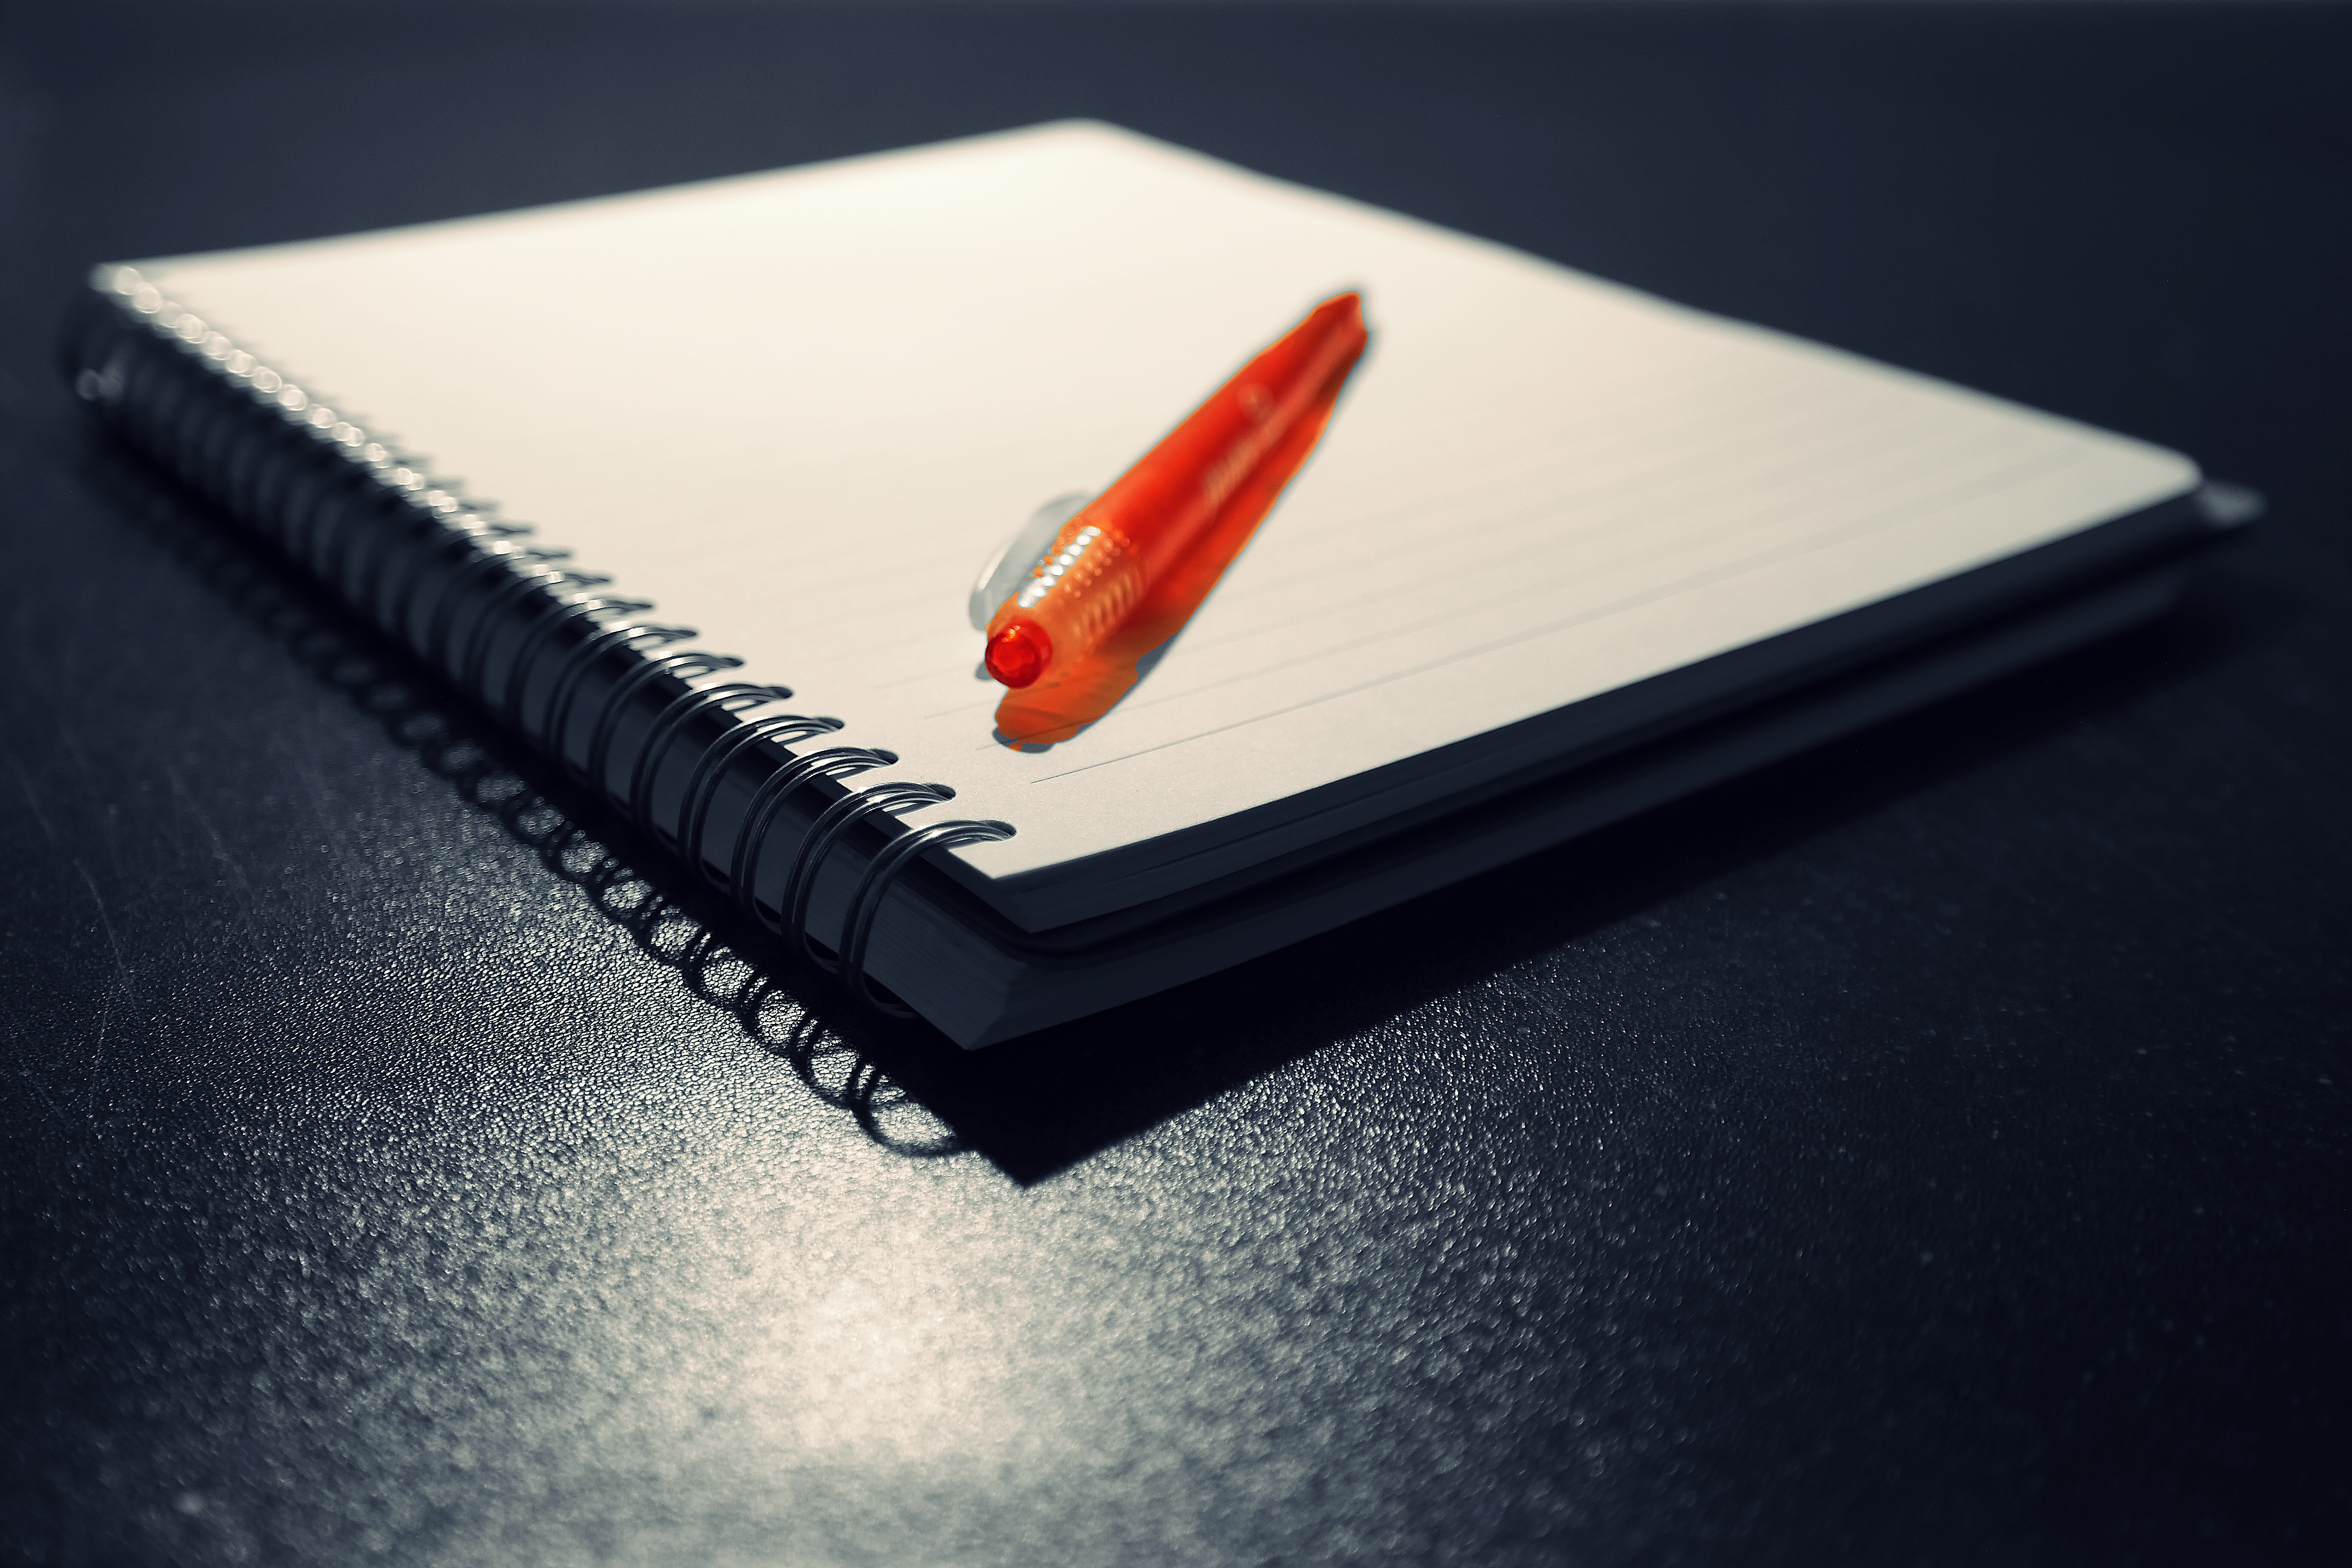
white, red, brand, writing